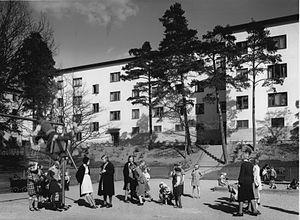
Traneberg est un quartier de la proche banlieue ouest de Stockholm en Suède. Il est situé dans le district de Bromma, et sa population est d'environ 6 800 habitants.